Begum Rokeya University, Rangpur

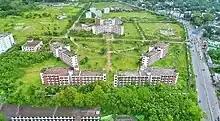
Bird's-eye view of BRUR

Since 1947, a university in this region has been a long-cherished dream. Popular demand for a kind of university that can reach out to a large number of students desiring higher education in this vast region has always been intensely felt but has never been fulfilled. In 2001, the then Prime Minister, Sheikh Hasina, laid the foundations of Rangpur University of Science and Technology. However, later on, the establishment was canceled.